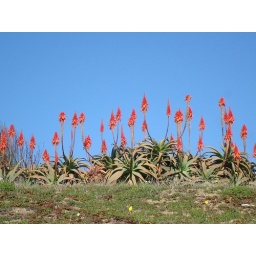
Flowers against blue sky